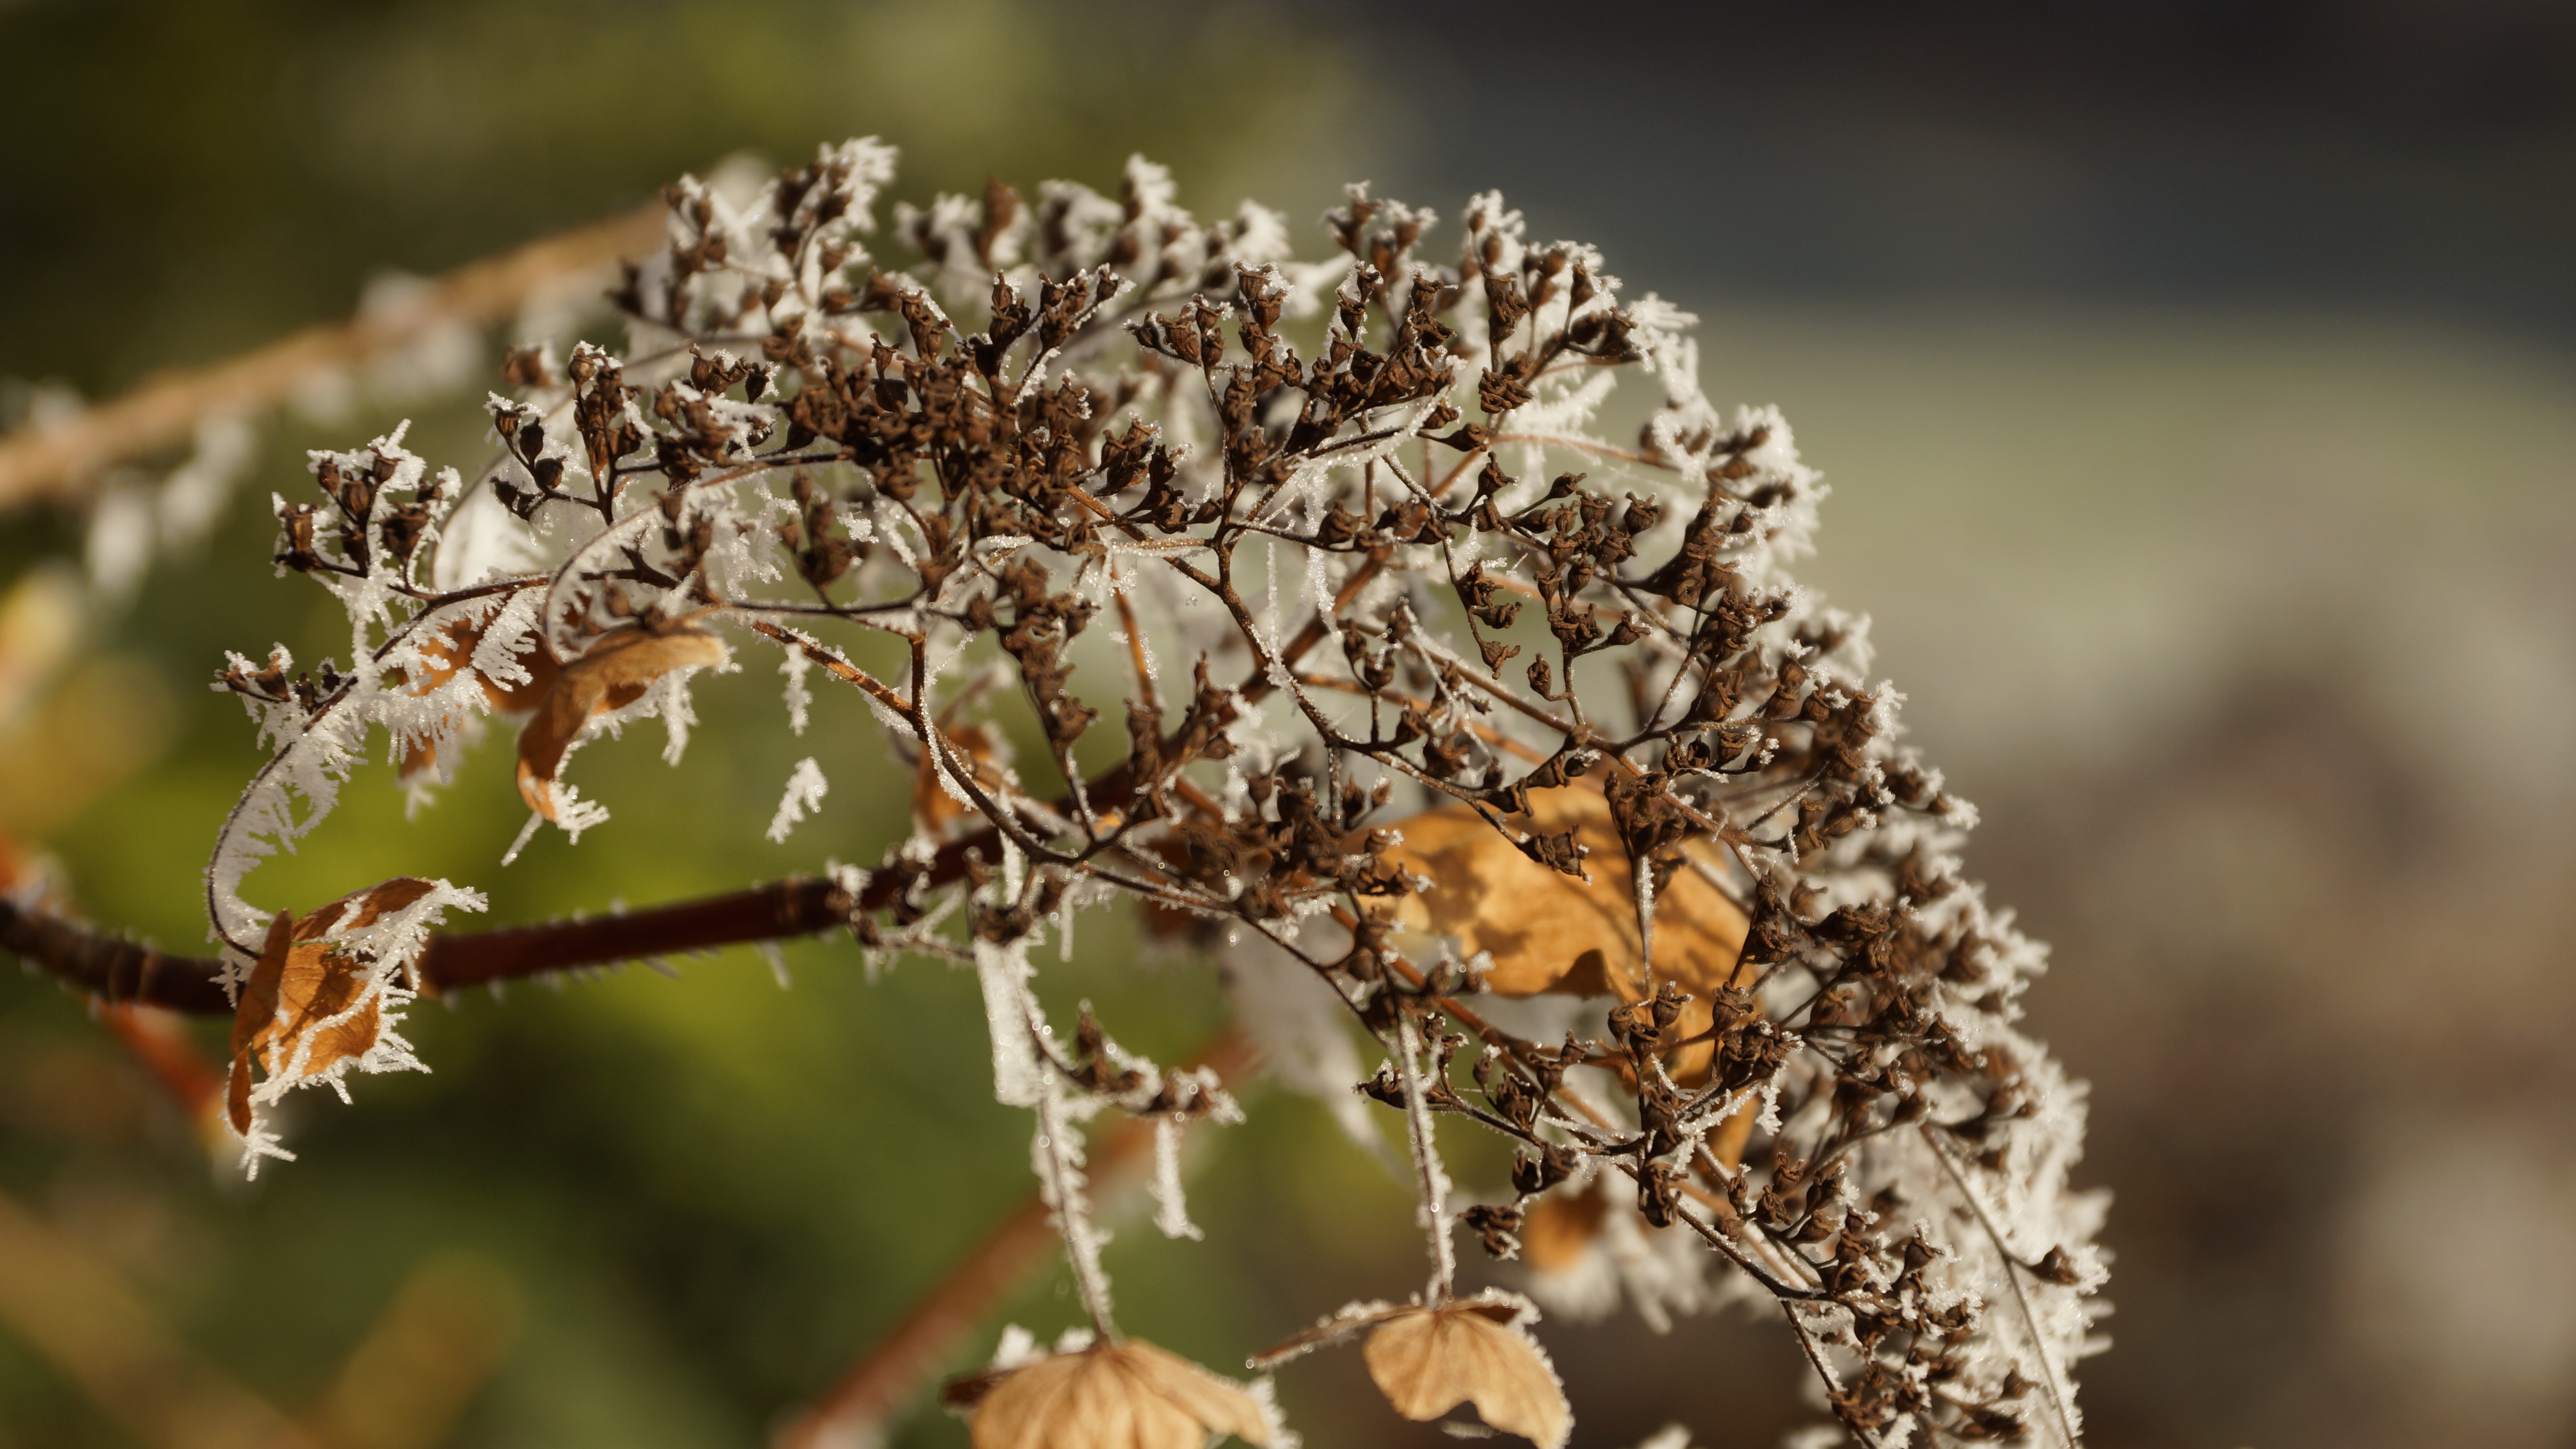
tree, nature, branch, blossom, snow, cold, winter, plant, white, photography, leaf, flower, frost, wildlife, ice, spring, produce, autumn, park, botany, garden, flora, hydrangea, season, fauna, twig, close up, shrub, crystal, resting, wilted, hortensia, flowerhead, macro photography, flowering plant, dormant, tepals, plant stem, woody plant, land plant, thorns spines and prickles